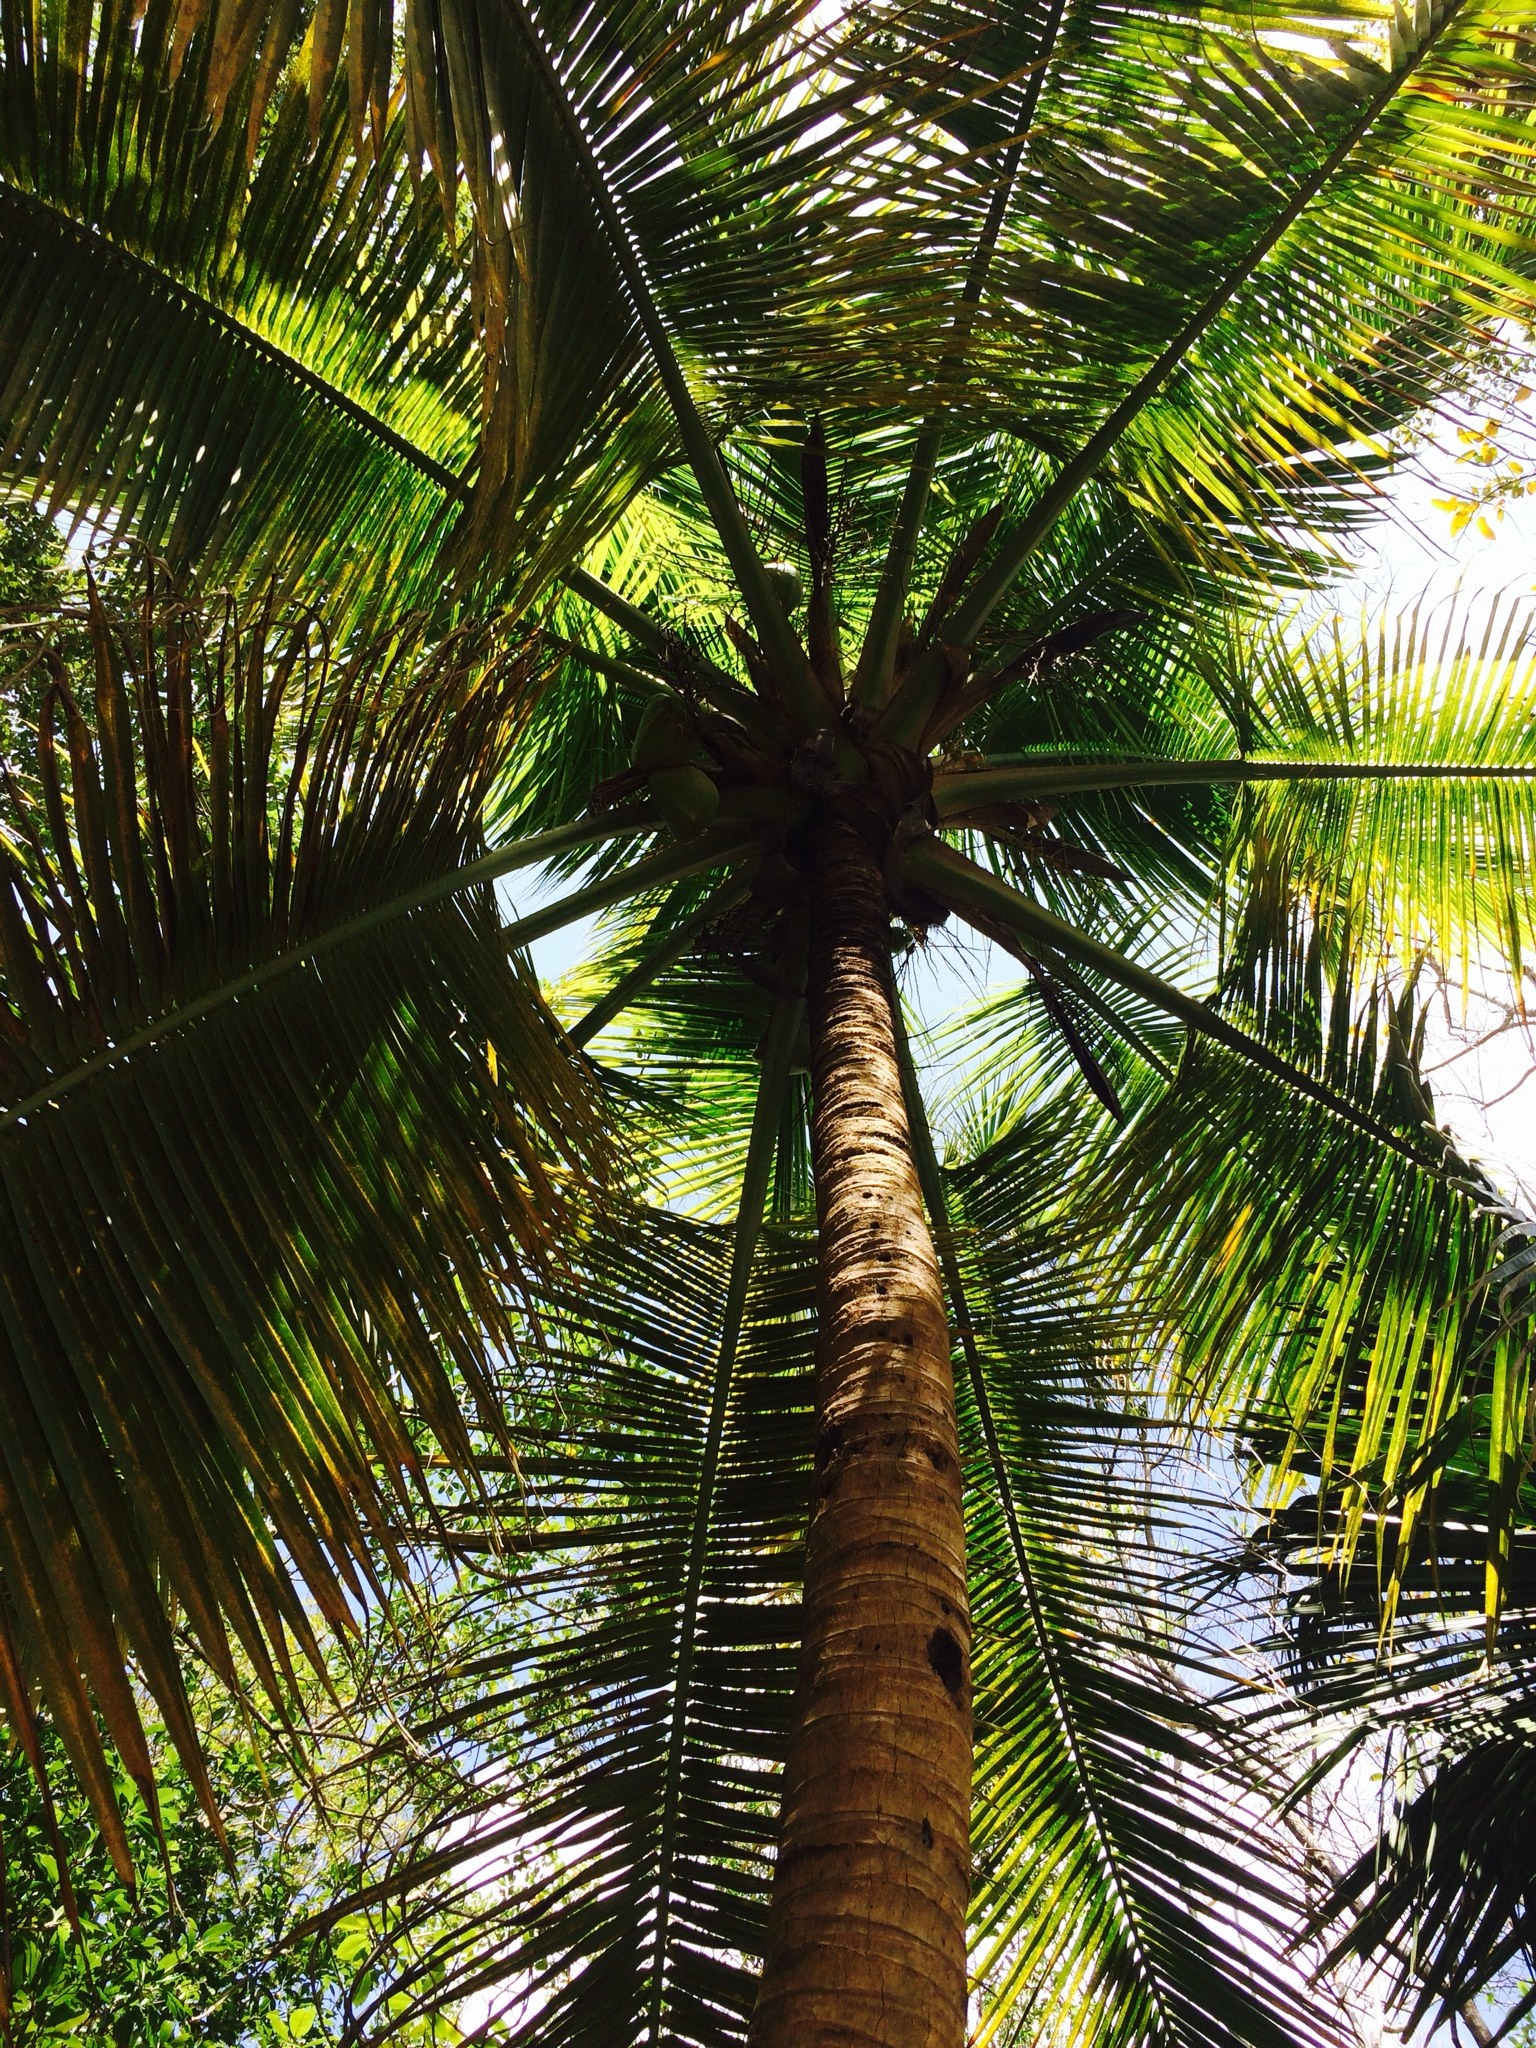
tree, forest, branch, plant, sunlight, leaf, flower, jungle, botany, flora, vegetation, rainforest, habitat, tropics, natural environment, woody plant, land plant, arecales, palm family, elaeis